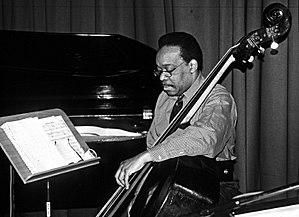
Wayne Dockery est un contrebassiste de jazz américain né le 27 juin 1941 à Camden et mort le 11 juin 2018.